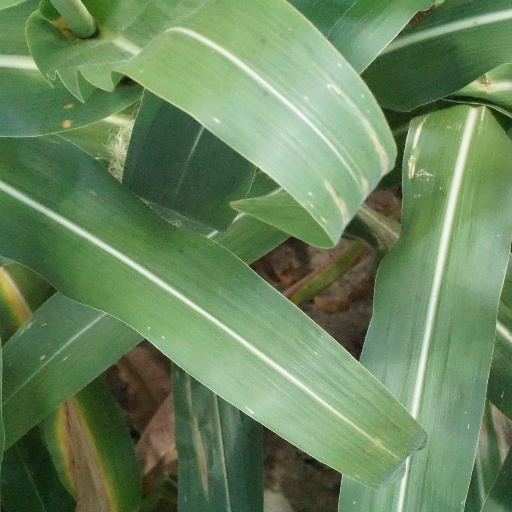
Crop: maize; corn